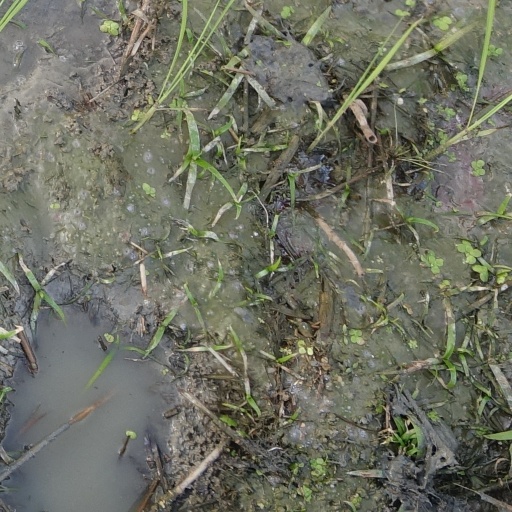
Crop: rice